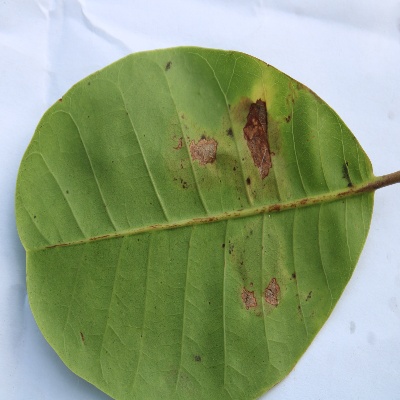
Crop: Cashew
Condition: leaf miner